Glossary of British ordnance terms

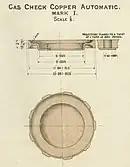
automatic gas-check

Central pivot: was applied to a naval gun mounting that rotates around a central pivot that could be bolted to the deck without any structural alterations being required.